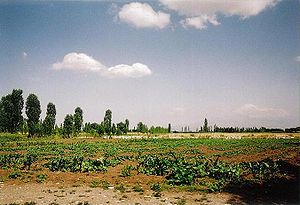
Iğdır / Fotos
Iğdır, er en by i det østlige Tyrkiet. Byen har i dag et indbyggertal på 75.824. Den er også hovedstad i provinsen Iğdır.